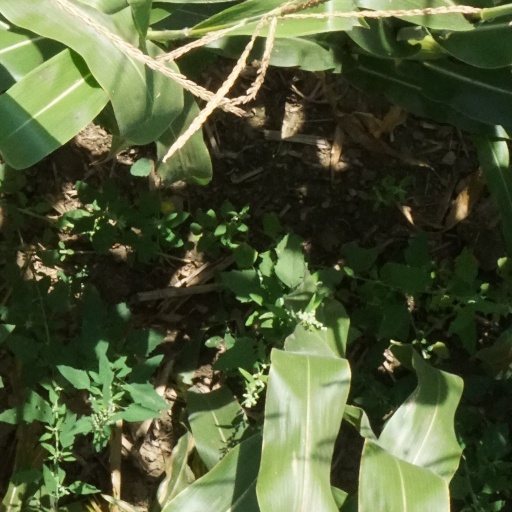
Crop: maize; corn